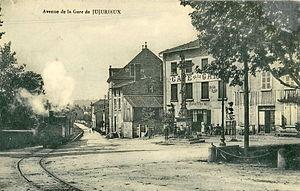
Carte postale ancienne éditée par Corne
Les Tramways de l'Ain est le nom générique donné à un ancien réseau ferroviaire du département de l'Ain, principalement constitué de chemins de fer économiques de type tramway à voie métrique, commencé dès 1879, et développant 485 km de voies à son apogée.
Jujurieux est une commune française située dans le département de l'Ain, en région Auvergne-Rhône-Alpes.